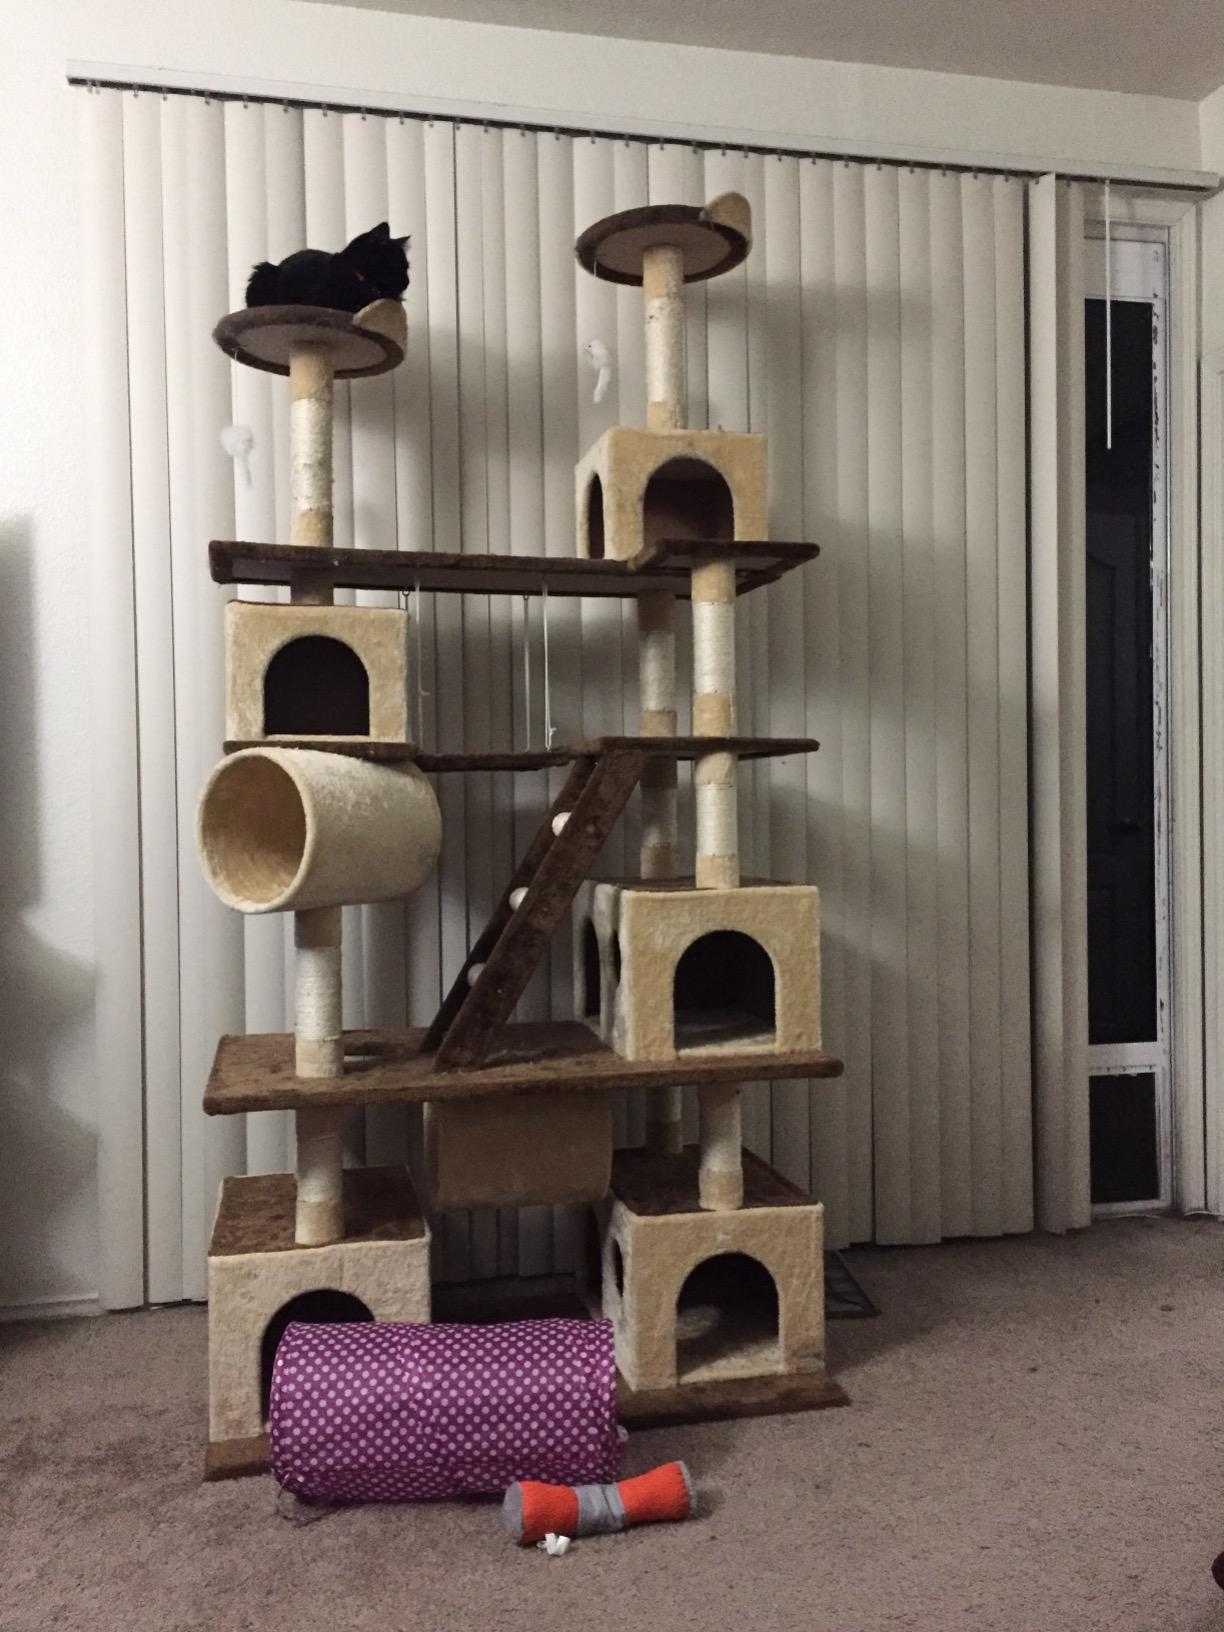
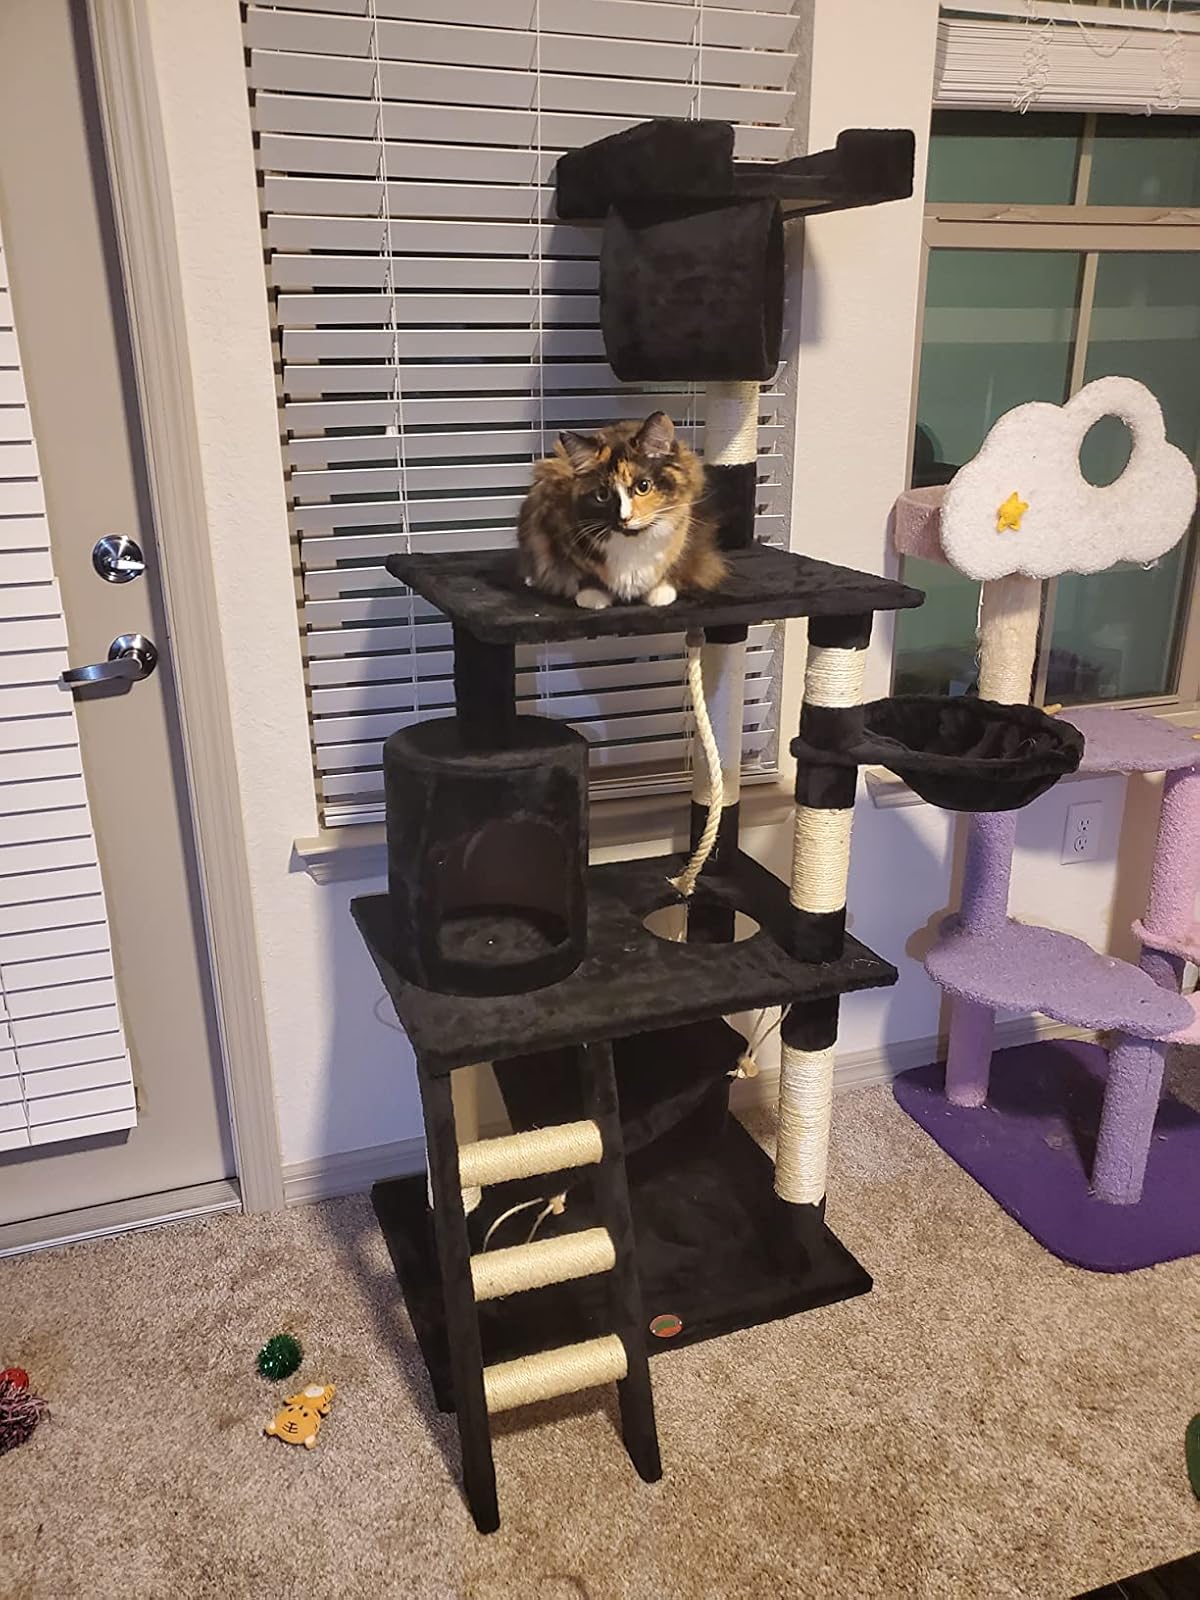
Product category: items_cat tree
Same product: no